Sky position (RA, Dec in degrees): 141.647, 5.019
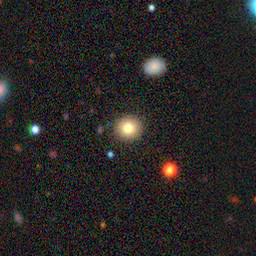
Galaxy morphology: Round Smooth Galaxies